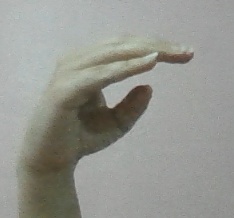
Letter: jeem